Halcyon House

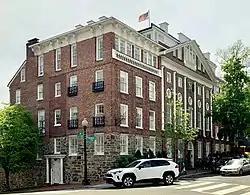
Halcyon House in 2022

Halcyon House is a Federal-style home in Washington, D.C. Located in the heart of Georgetown, the house was built beginning in 1787 by the first Secretary of the Navy, Benjamin Stoddert. Its gardens were designed by Pierre L'Enfant, and for several decades in the early 19th century Halcyon House was the center of much of Washington's social life.